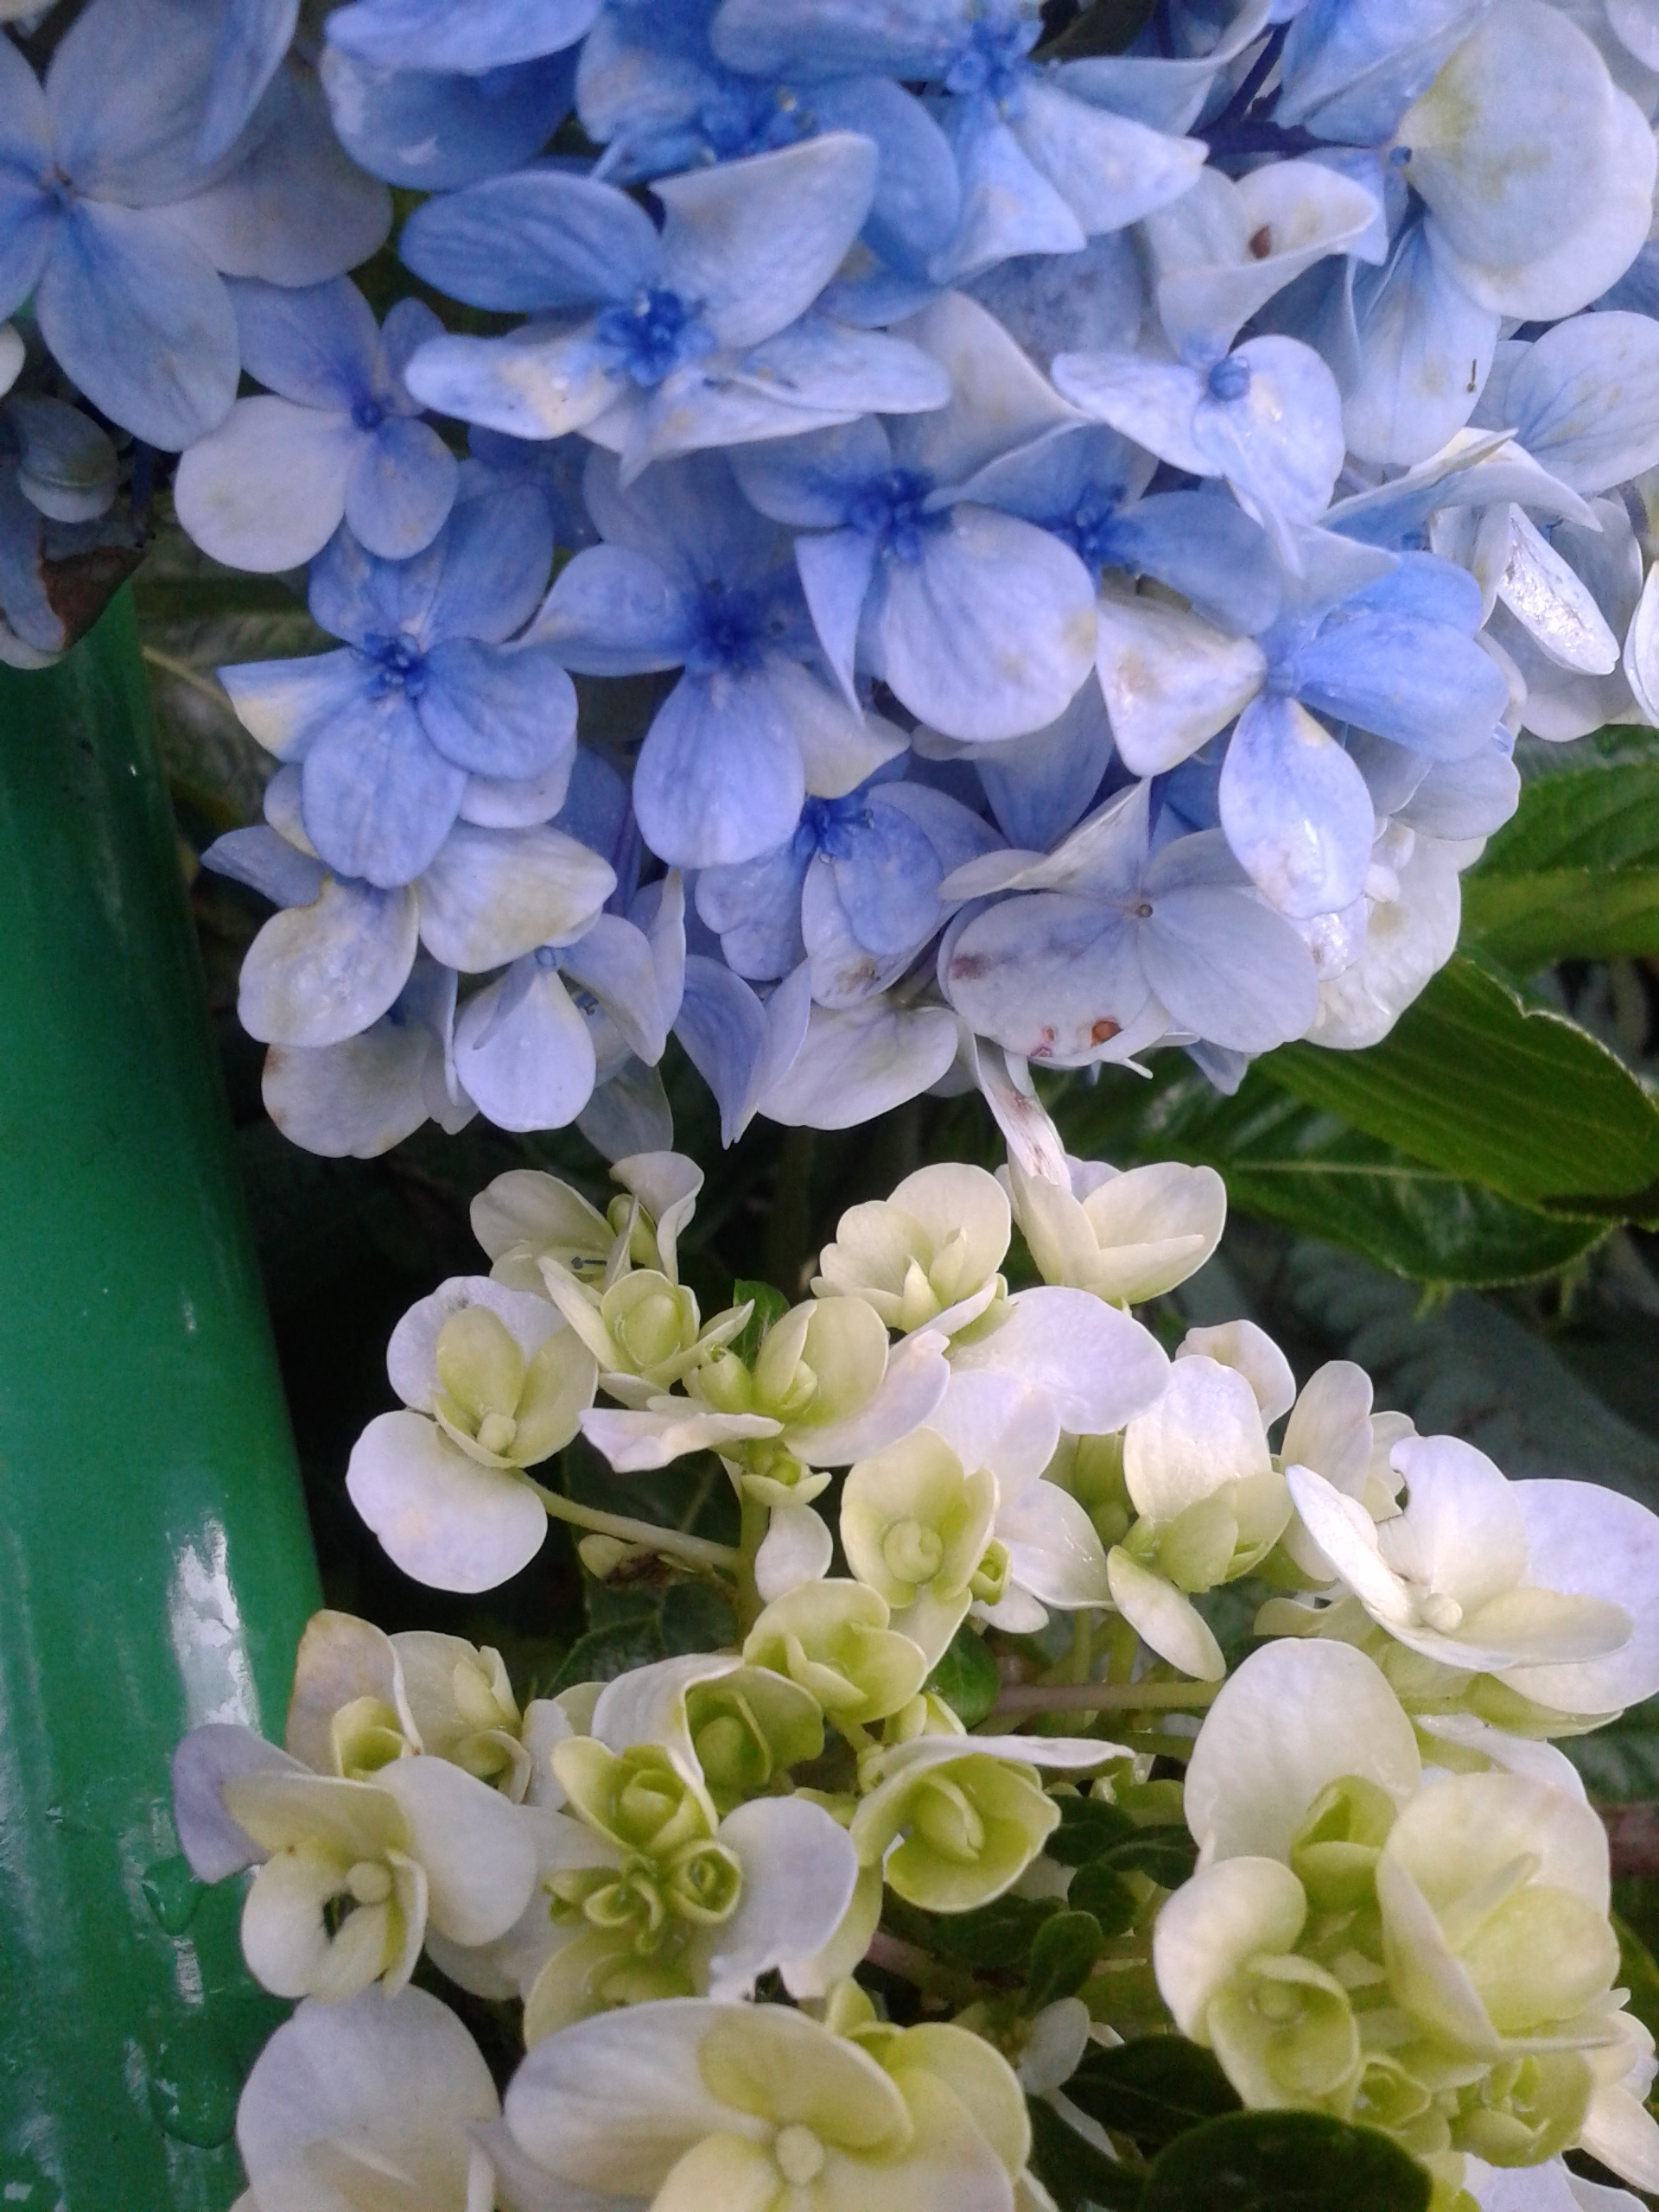
plant, flower, petal, botany, flora, hydrangea, shrub, flowering plant, hydrangeaceae, cornales, land plant